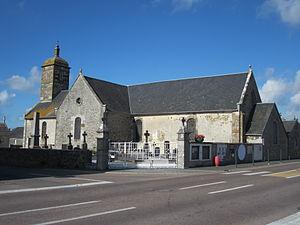
Annoville, Manche
Annoville est une commune française, située dans le département de la Manche en région Normandie, peuplée de 672 habitants.